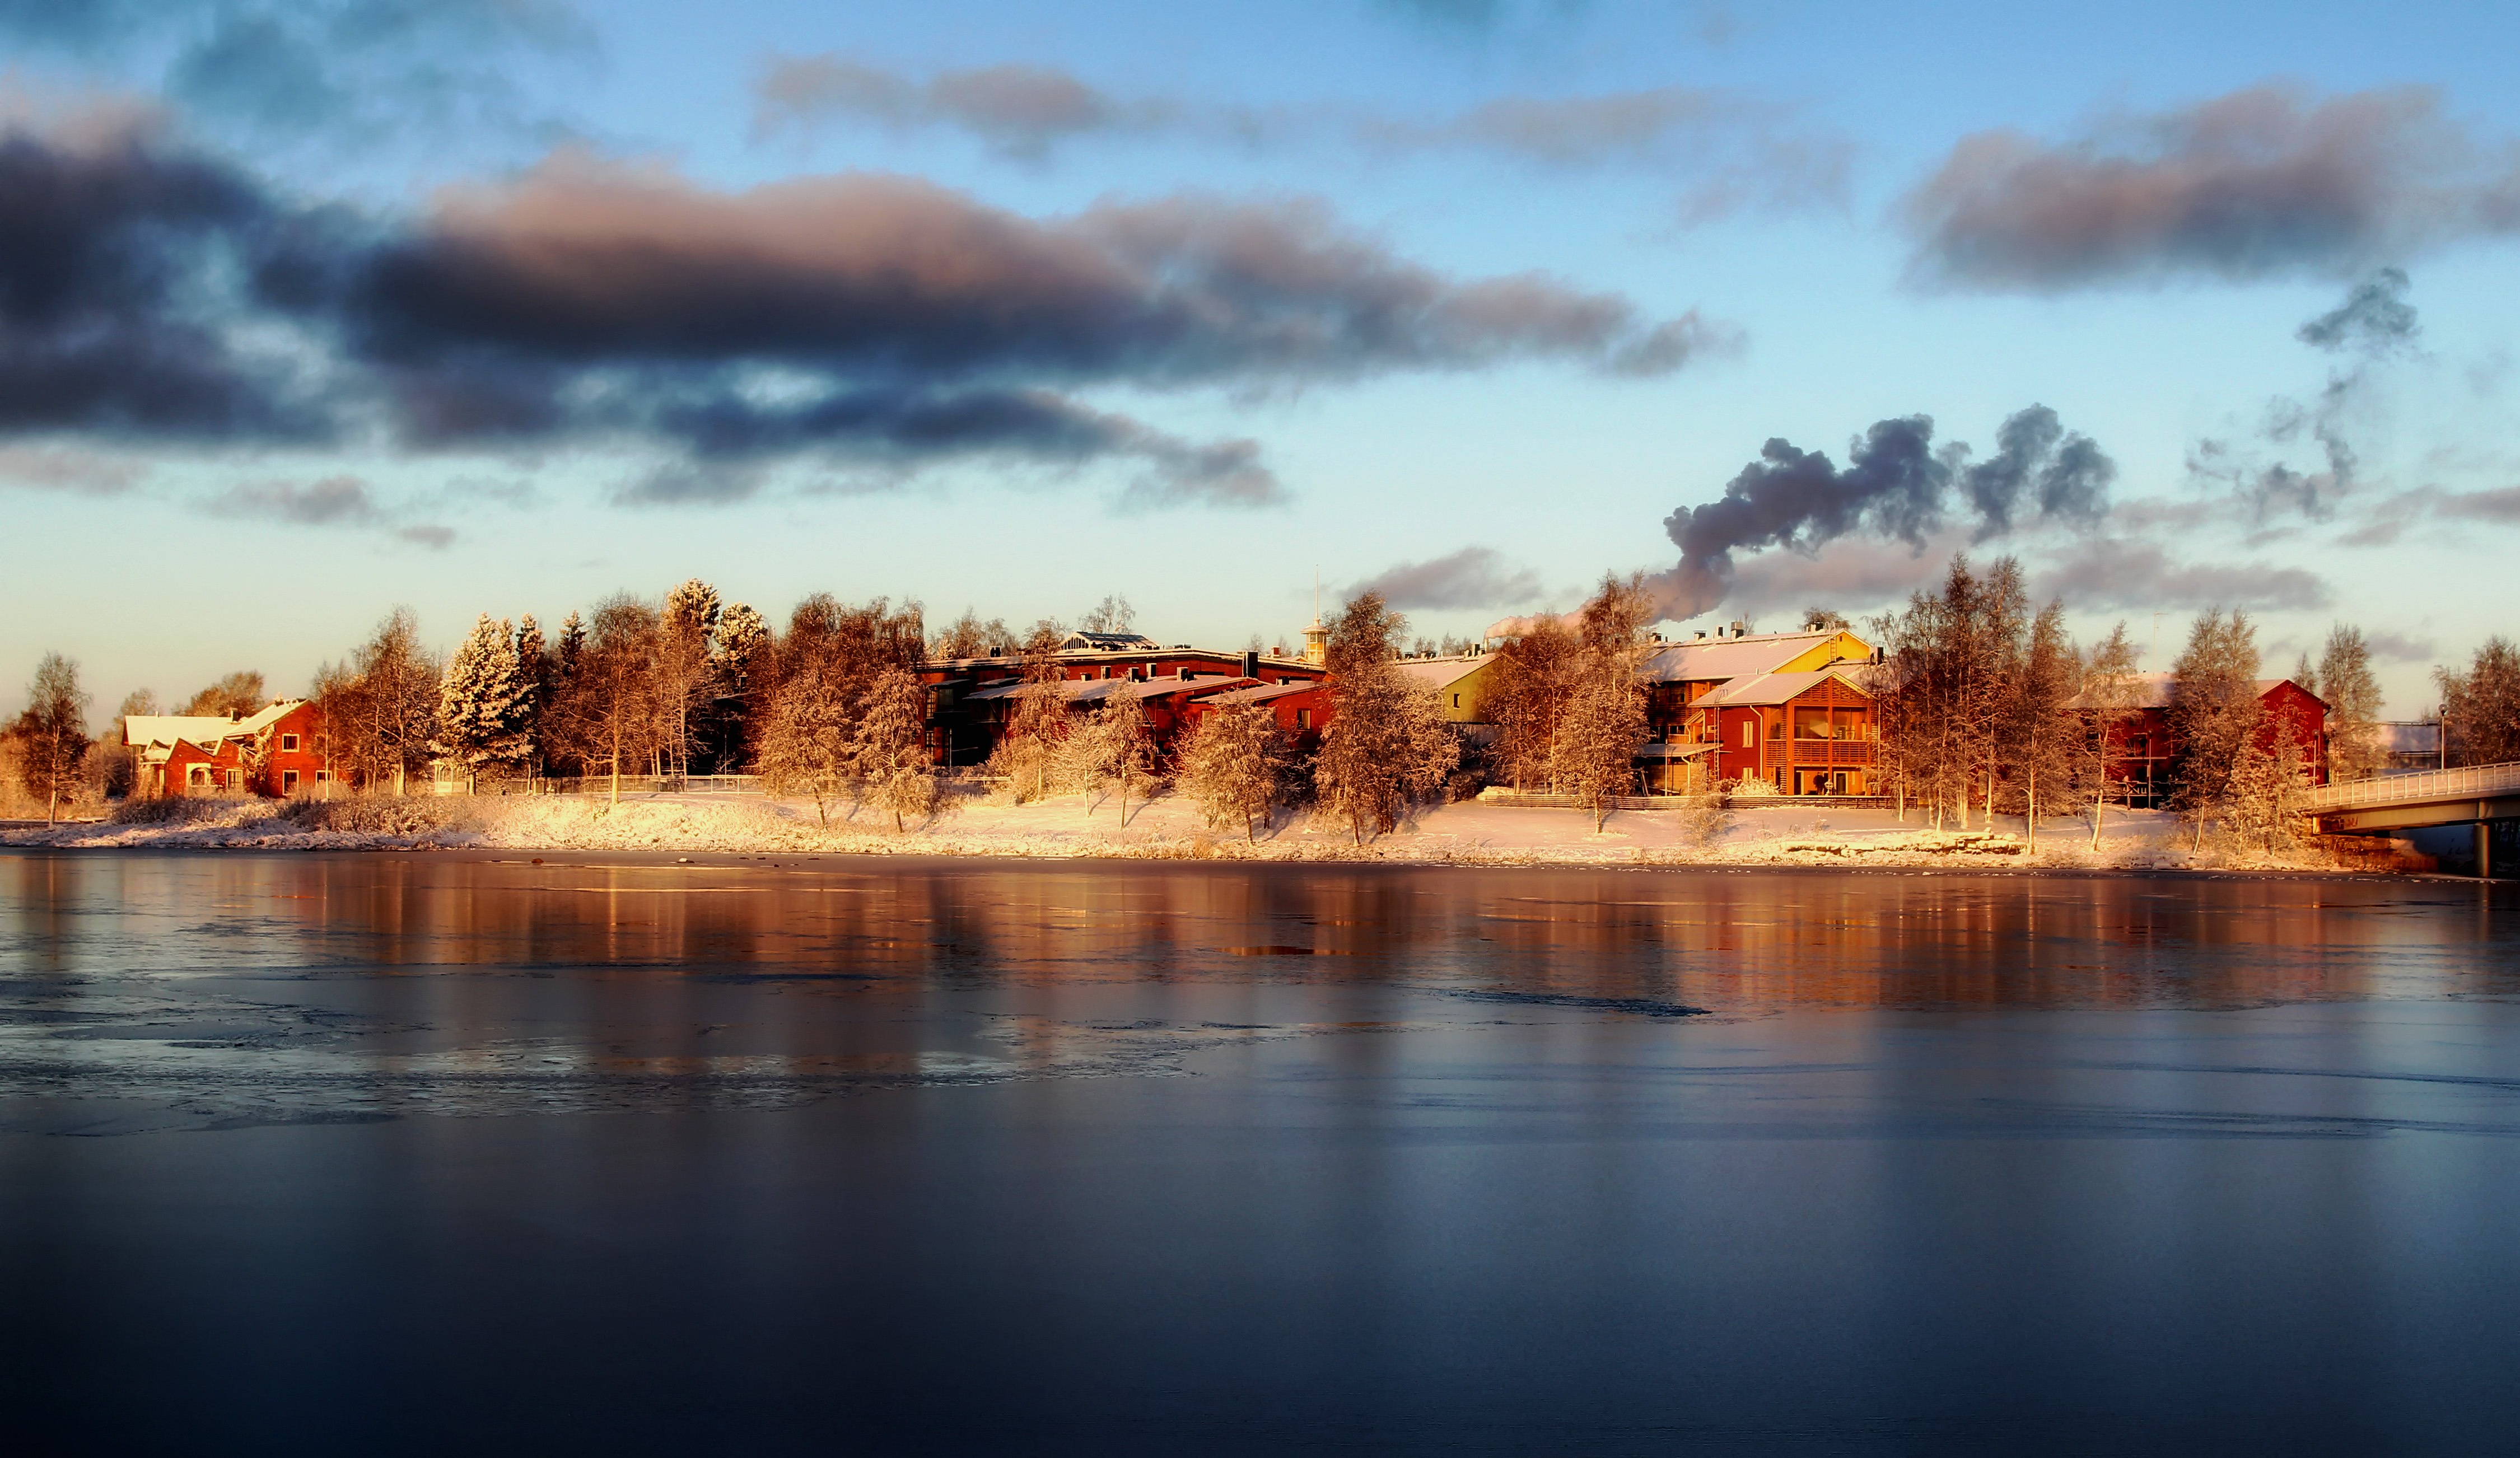
water, nature, forest, horizon, snow, winter, cloud, sky, sunrise, sunset, skyline, sunlight, morning, dawn, river, cityscape, panorama, dusk, ice, evening, reflection, bay, frozen, trees, outside, reflections, finland, atmospheric phenomenon, pikisaari island